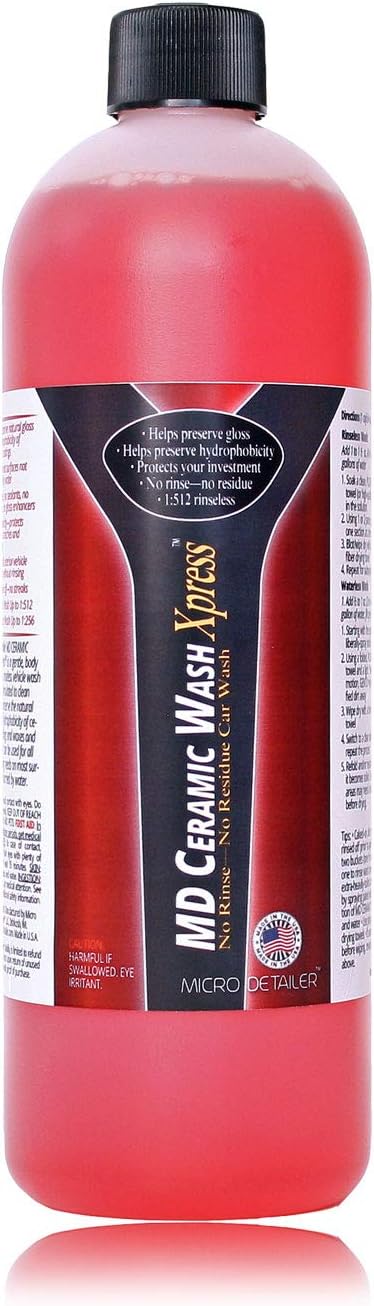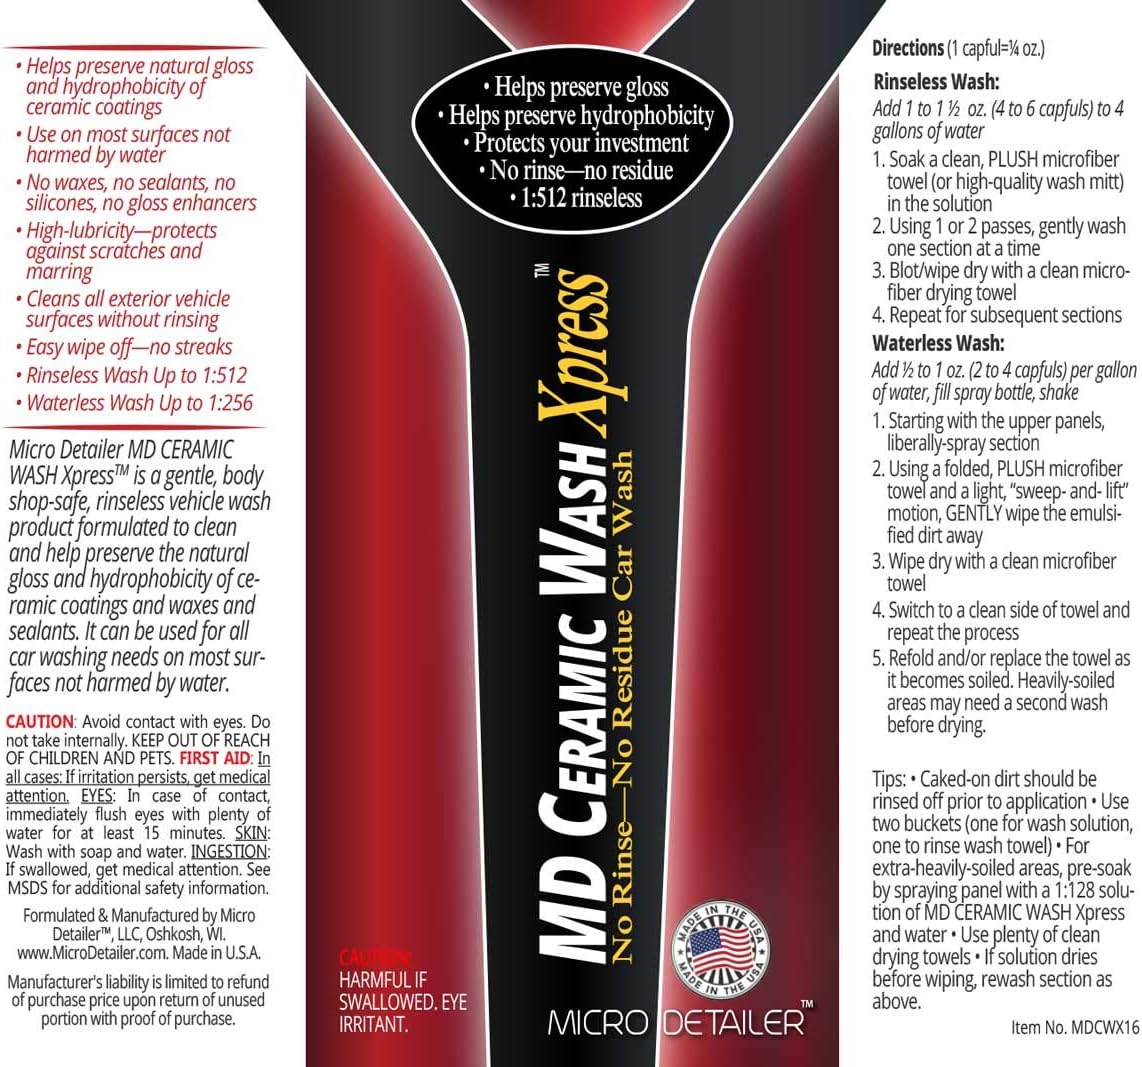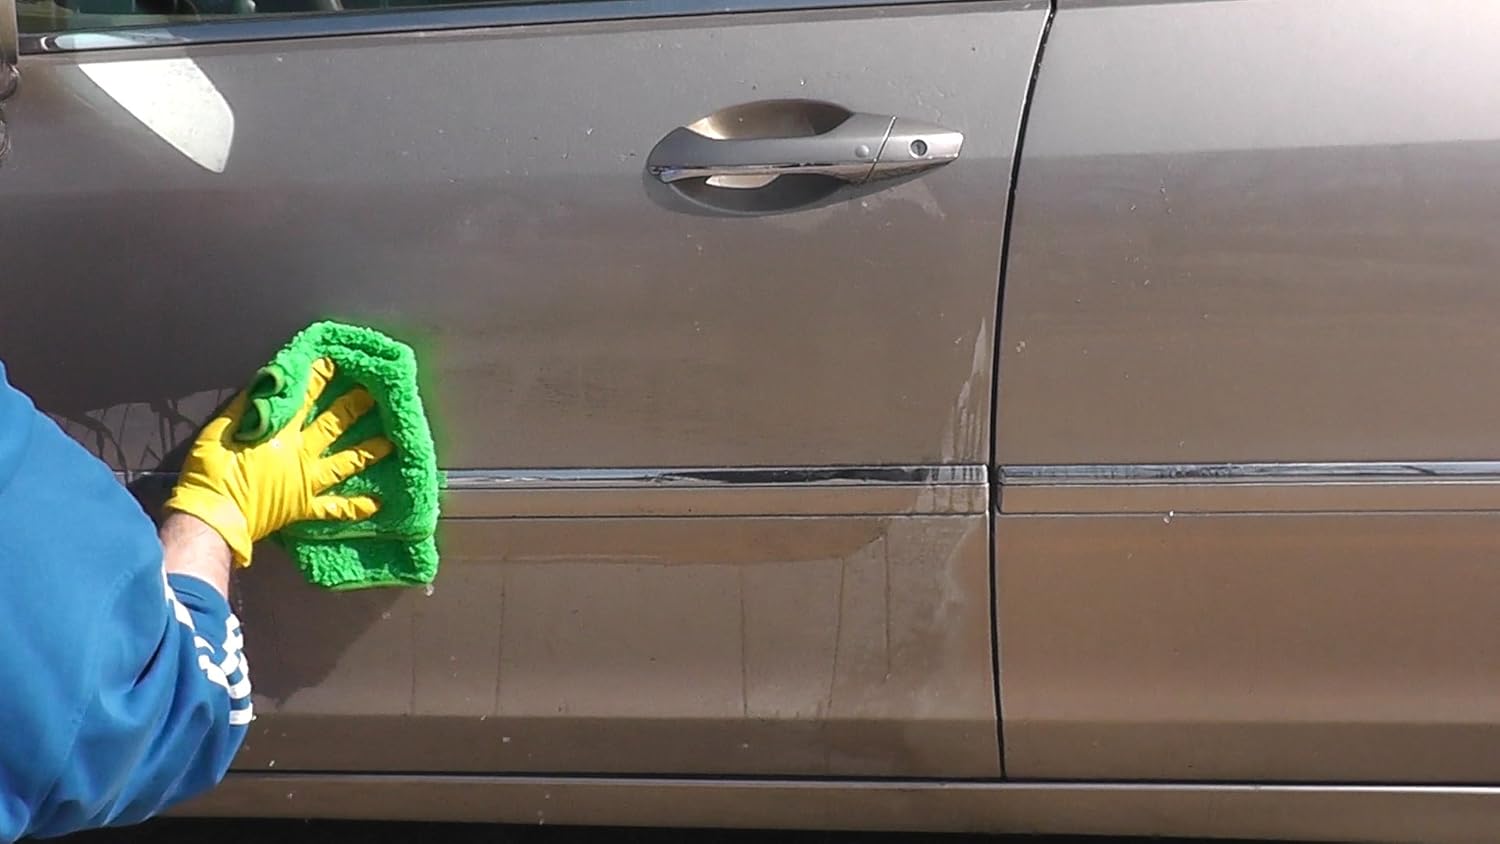
Micro Detailer MD Ceramic WASH Xpress—No Rinse-No Residue Ceramic Coating Car Wash (16 oz.)
Category: Automotive
Description Micro Detailer MD CERAMIC WASH Xpress—No Rinse-No Residue Ceramic Coating Car Wash is a powerful, gentle, body shop-safe, environmentally-responsible, rinseless vehicle wash product formulated to clean and help preserve the natural gloss and hydrophobicity of ceramic coatings and other last step products, like waxes and sealants. It can be used for all car washing needs on most surfaces not harmed by water.   Most rinseless wash products contain waxes, silicones, sealants or other gloss enhancers, which is often great but, sometimes we don't want our wash product to affect the look or performance of expensive coatings or other waxes or sealants we applied to our paint. Quickly and safely cleans most surfaces not harmed by water. Great for water restricted areas—greatly reduces water consumption  Multiple dilutions ratios and multi-surface, multi-use capability reduces product inventories  Will not strip waxes or sealants or affect ceramic coatings  Perfect for wipe-downs between paint correction steps  Won’t alter appearance or performance of expensive ceramic coatings, waxes or sealants  Highly-concentrated—1 oz. per 4 gallons of water, for normal cleaning Environmentally Friendly Contains biodegradable surfactants. Drastically-reduces water consumption. No-rinse feature eliminates the run-off into storm drains associated with rinsing a soapy car. Conditions Water Cleans your water. Contains a special water conditioner which binds to undesirable impurities in water, making your wash solution more effective.  Manufactured in the U.S.A. by Micro Detailer, LLC
Features: PRESERVES. Helps preserve natural gloss and hydrophobicity of ceramic coatings | HYPER CONCENTRATED. 1:512 for rinseless cleaning; 1:128 to 1:256 waterless cleaning | ZERO RESIDUE. No waxes, no sealants, no silicones, no gloss enhancers to effect the performance of your expensive coating | RINSELESS OR WATERLESS CLEANING. Cleans all exterior vehicle surfaces without rinsing | SAFE. Will not harm waxes, sealants or affect ceramic coatings